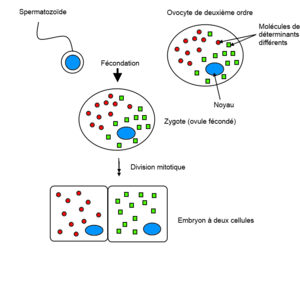
Déterminants cytoplasmiques de l'ovocyte de deuxième ordre
Les déterminants cytoplasmiques sont des molécules qui jouent un rôle très important lors de la maturation de l'ovocyte, dans l'ovaire de la mère. Pendant cette période certaines régions du cytoplasme accumulent certains de ces déterminants cytoplasmiques, qui ont donc une répartition très hétérogène. Ils joueront ensuite un rôle majeur dans le développement des organes de l'embryon. Chaque type de cellule sera déterminé par un déterminant ou un ensemble de déterminants particulier. Ainsi, la répartition et le bon fonctionnement de tous les organes du futur organisme complet est basée sur l'action des déterminants cytoplasmiques sur les cellules. Une des actions les plus importantes concerne celle des déterminants sur les blastomères. Au cours de la segmentation, les déterminants cytoplasmiques sont distribués dans les blastomères, à des moments différents selon les espèces et le type de déterminant. De ce fait, les cellules-filles résultant des premières divisions sont totipotentes : elles peuvent engendrer à elles seules un individu complet.